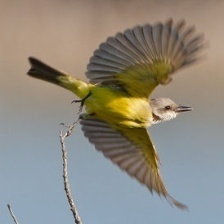
Species: TROPICAL KINGBIRD
Scientific name: TYRANNUS MELANCHOLICUS